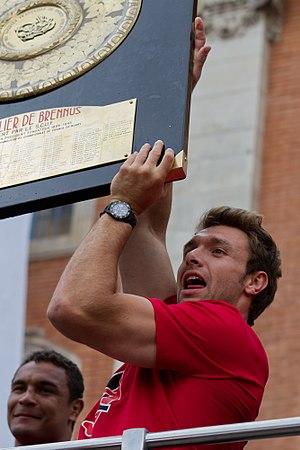
Vincent Clerc, né le 7 mai 1981 à Échirolles, est un joueur de rugby à XV et à sept international français. Il dispute l'essentiel de sa carrière au poste d'ailier au sein de l'effectif du Stade toulousain après avoir quitté en 2002 le FC Grenoble. De 2016 à 2018, il joue avec le Rugby club toulonnais.
Le Championnat de France de rugby à XV 2011-2012 ou Top 14 2011-2012 oppose pour la saison 2011-2012 les quatorze meilleures équipes françaises de rugby à XV. Le championnat débute le 26 août 2011 pour s'achever par une finale disputée le 9 juin 2012 au Stade de France.